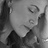
Emotion: neutral